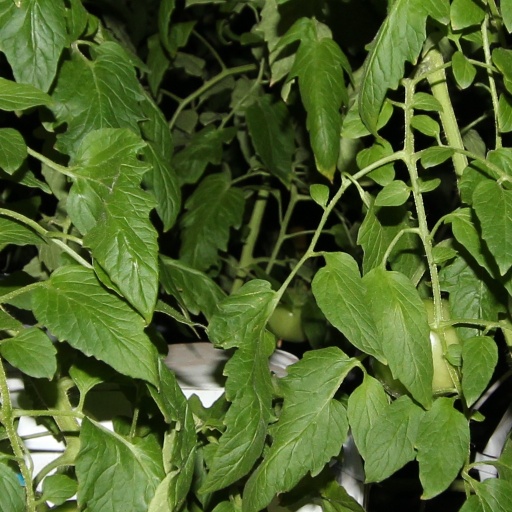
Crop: tomato